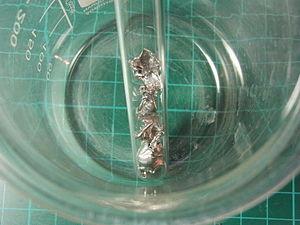
Le récepteur à cristal connu sous les noms de poste à galène, de poste à diode ainsi que de poste à pyrite est un récepteur radio à modulation d'amplitude extrêmement simple qui historiquement dès le début du XXᵉ siècle permit la réception des ondes radioélectriques des premières bandes radios, des signaux de la tour Eiffel et des premiers postes de radiodiffusion. Le récepteur à cristal équipait les stations de T.S.F. des navires, les stations de T.S.F. des ballons dirigeables, les stations de T.S.F. des avions, les stations portables. Il a aussi permis à des milliers d'amateurs de s'initier à l'électronique et joua un rôle important pour la diffusion de messages pendant la Première Guerre mondiale et pendant la Seconde Guerre mondiale.